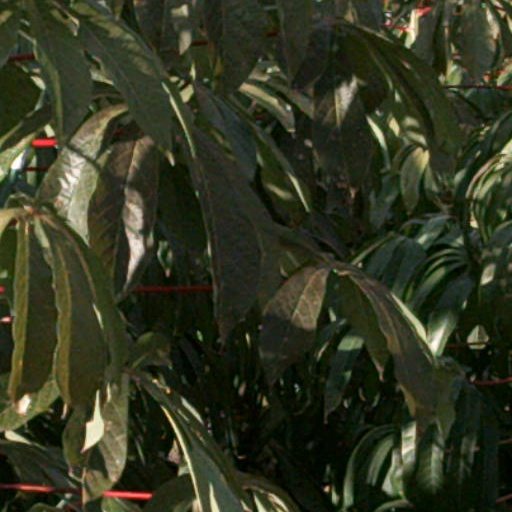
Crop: cassava